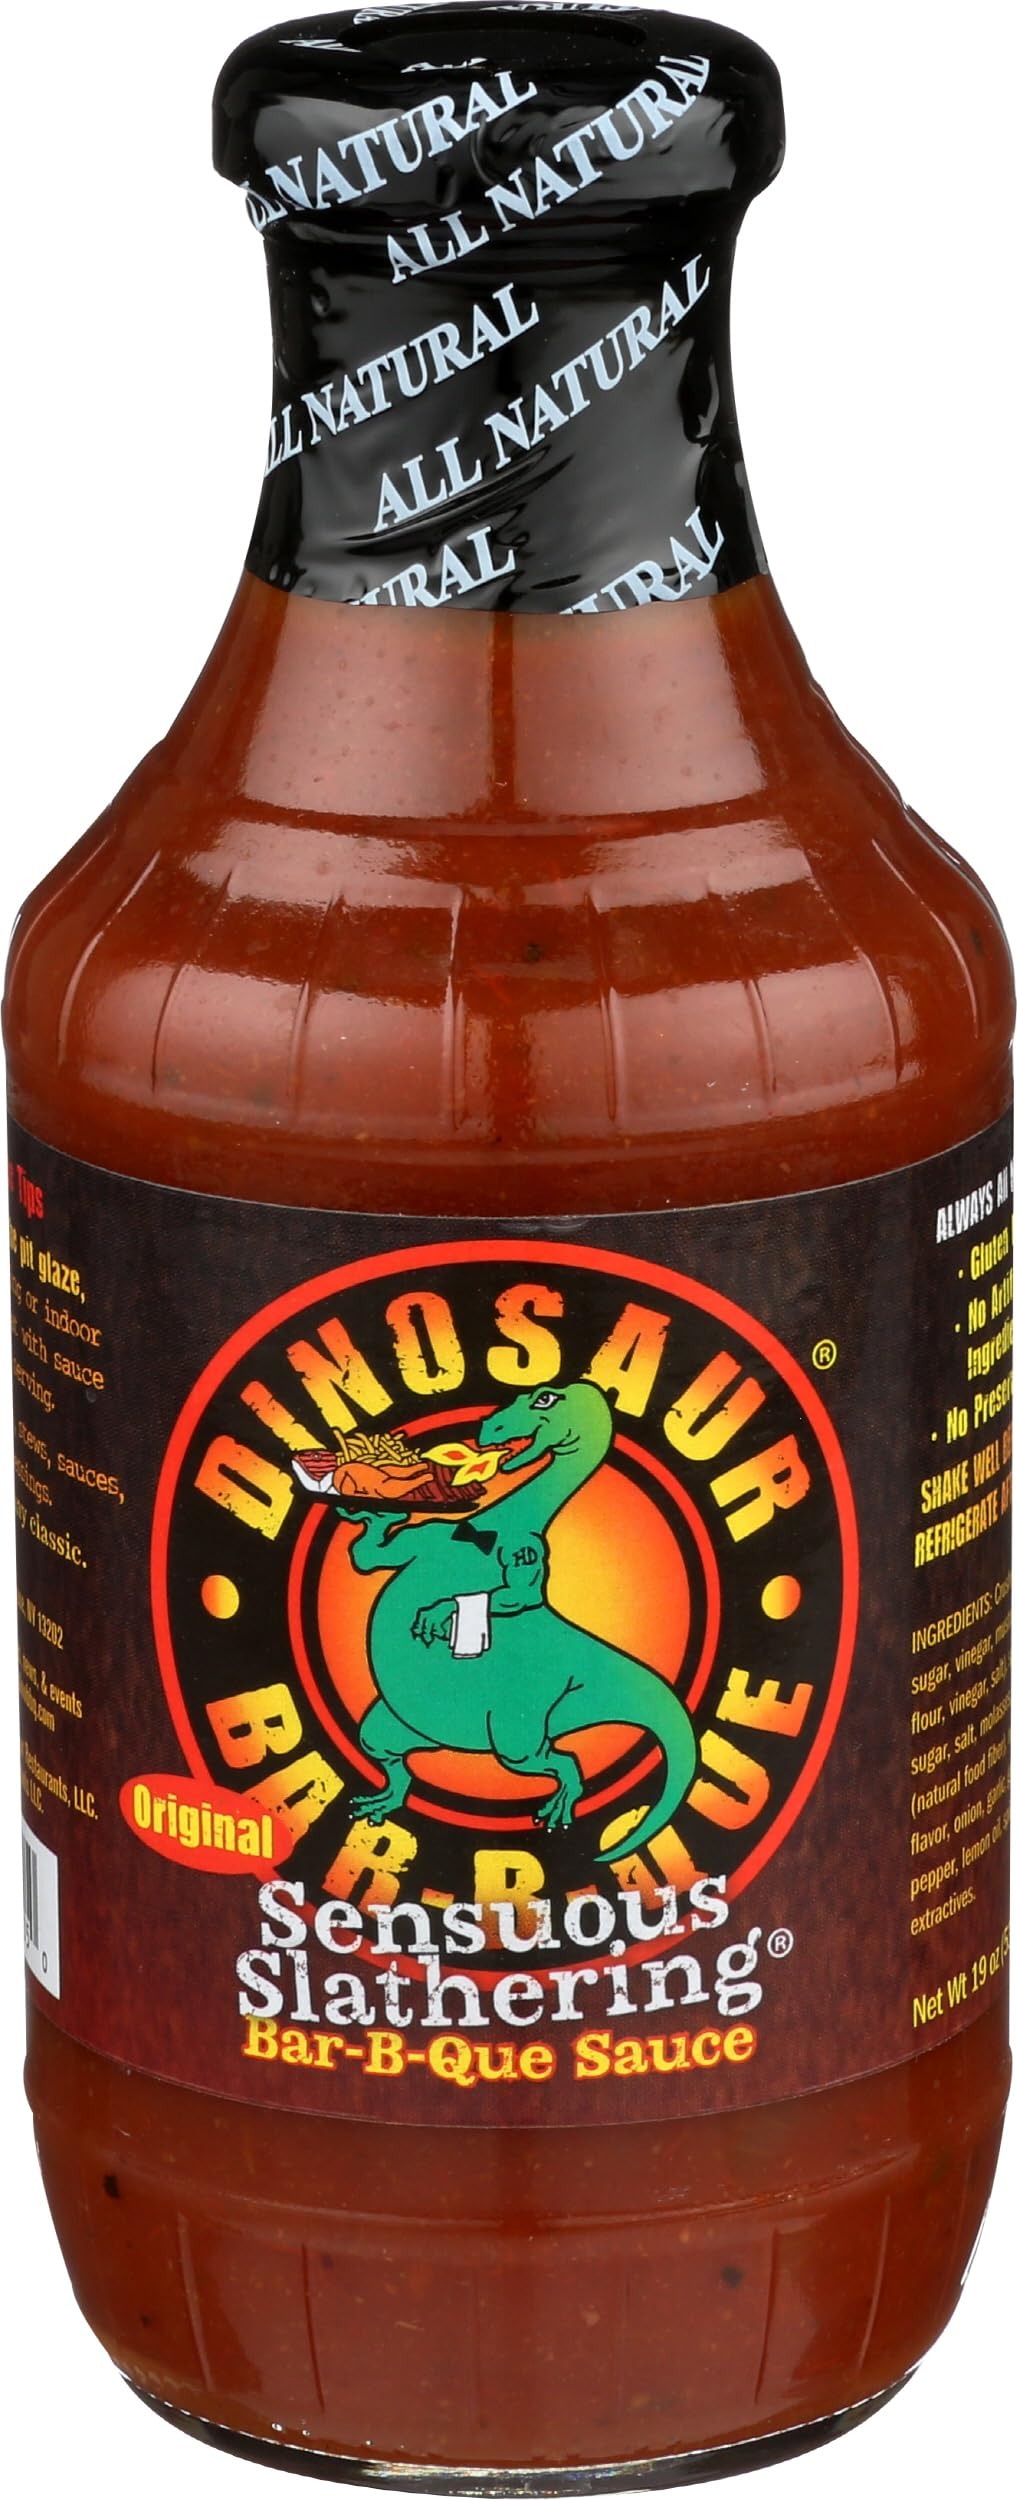
Item Name: Dinosaur Bar-B-Que Sensuous Slathering BBQ Sauce 19 oz
Bullet Point: Dinosaur Sensuous Slathering BBQ Sauce, Gluten Free, 19 Ounces (Pack Of 6)
Value: 19.0
Unit: Ounce

Price: 6.37